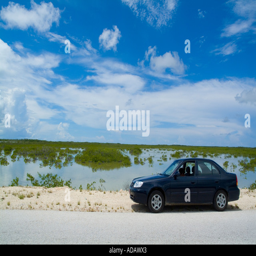
car parked along the causeway heading towards the island